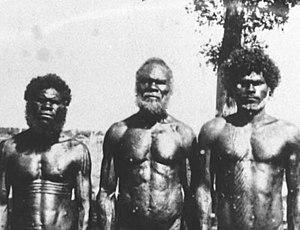
10 canoës, 150 lances et 3 épouses est un film australien de 2006 réalisé par Rolf de Heer et Peter Djigirr.
L'Île Bathurst est une île australienne de la mer de Timor située au nord de Darwin, dans le Territoire du Nord. Une distance de 58 km sépare la pointe sud-est de l'île de Gunn Point, sur la côte continentale. Bathurst fait partie des îles Tiwi tout comme l'île Melville dont elle est séparée par le détroit de Apsley, un passage large de 1 km à 5 km pour une longueur de 64 km.